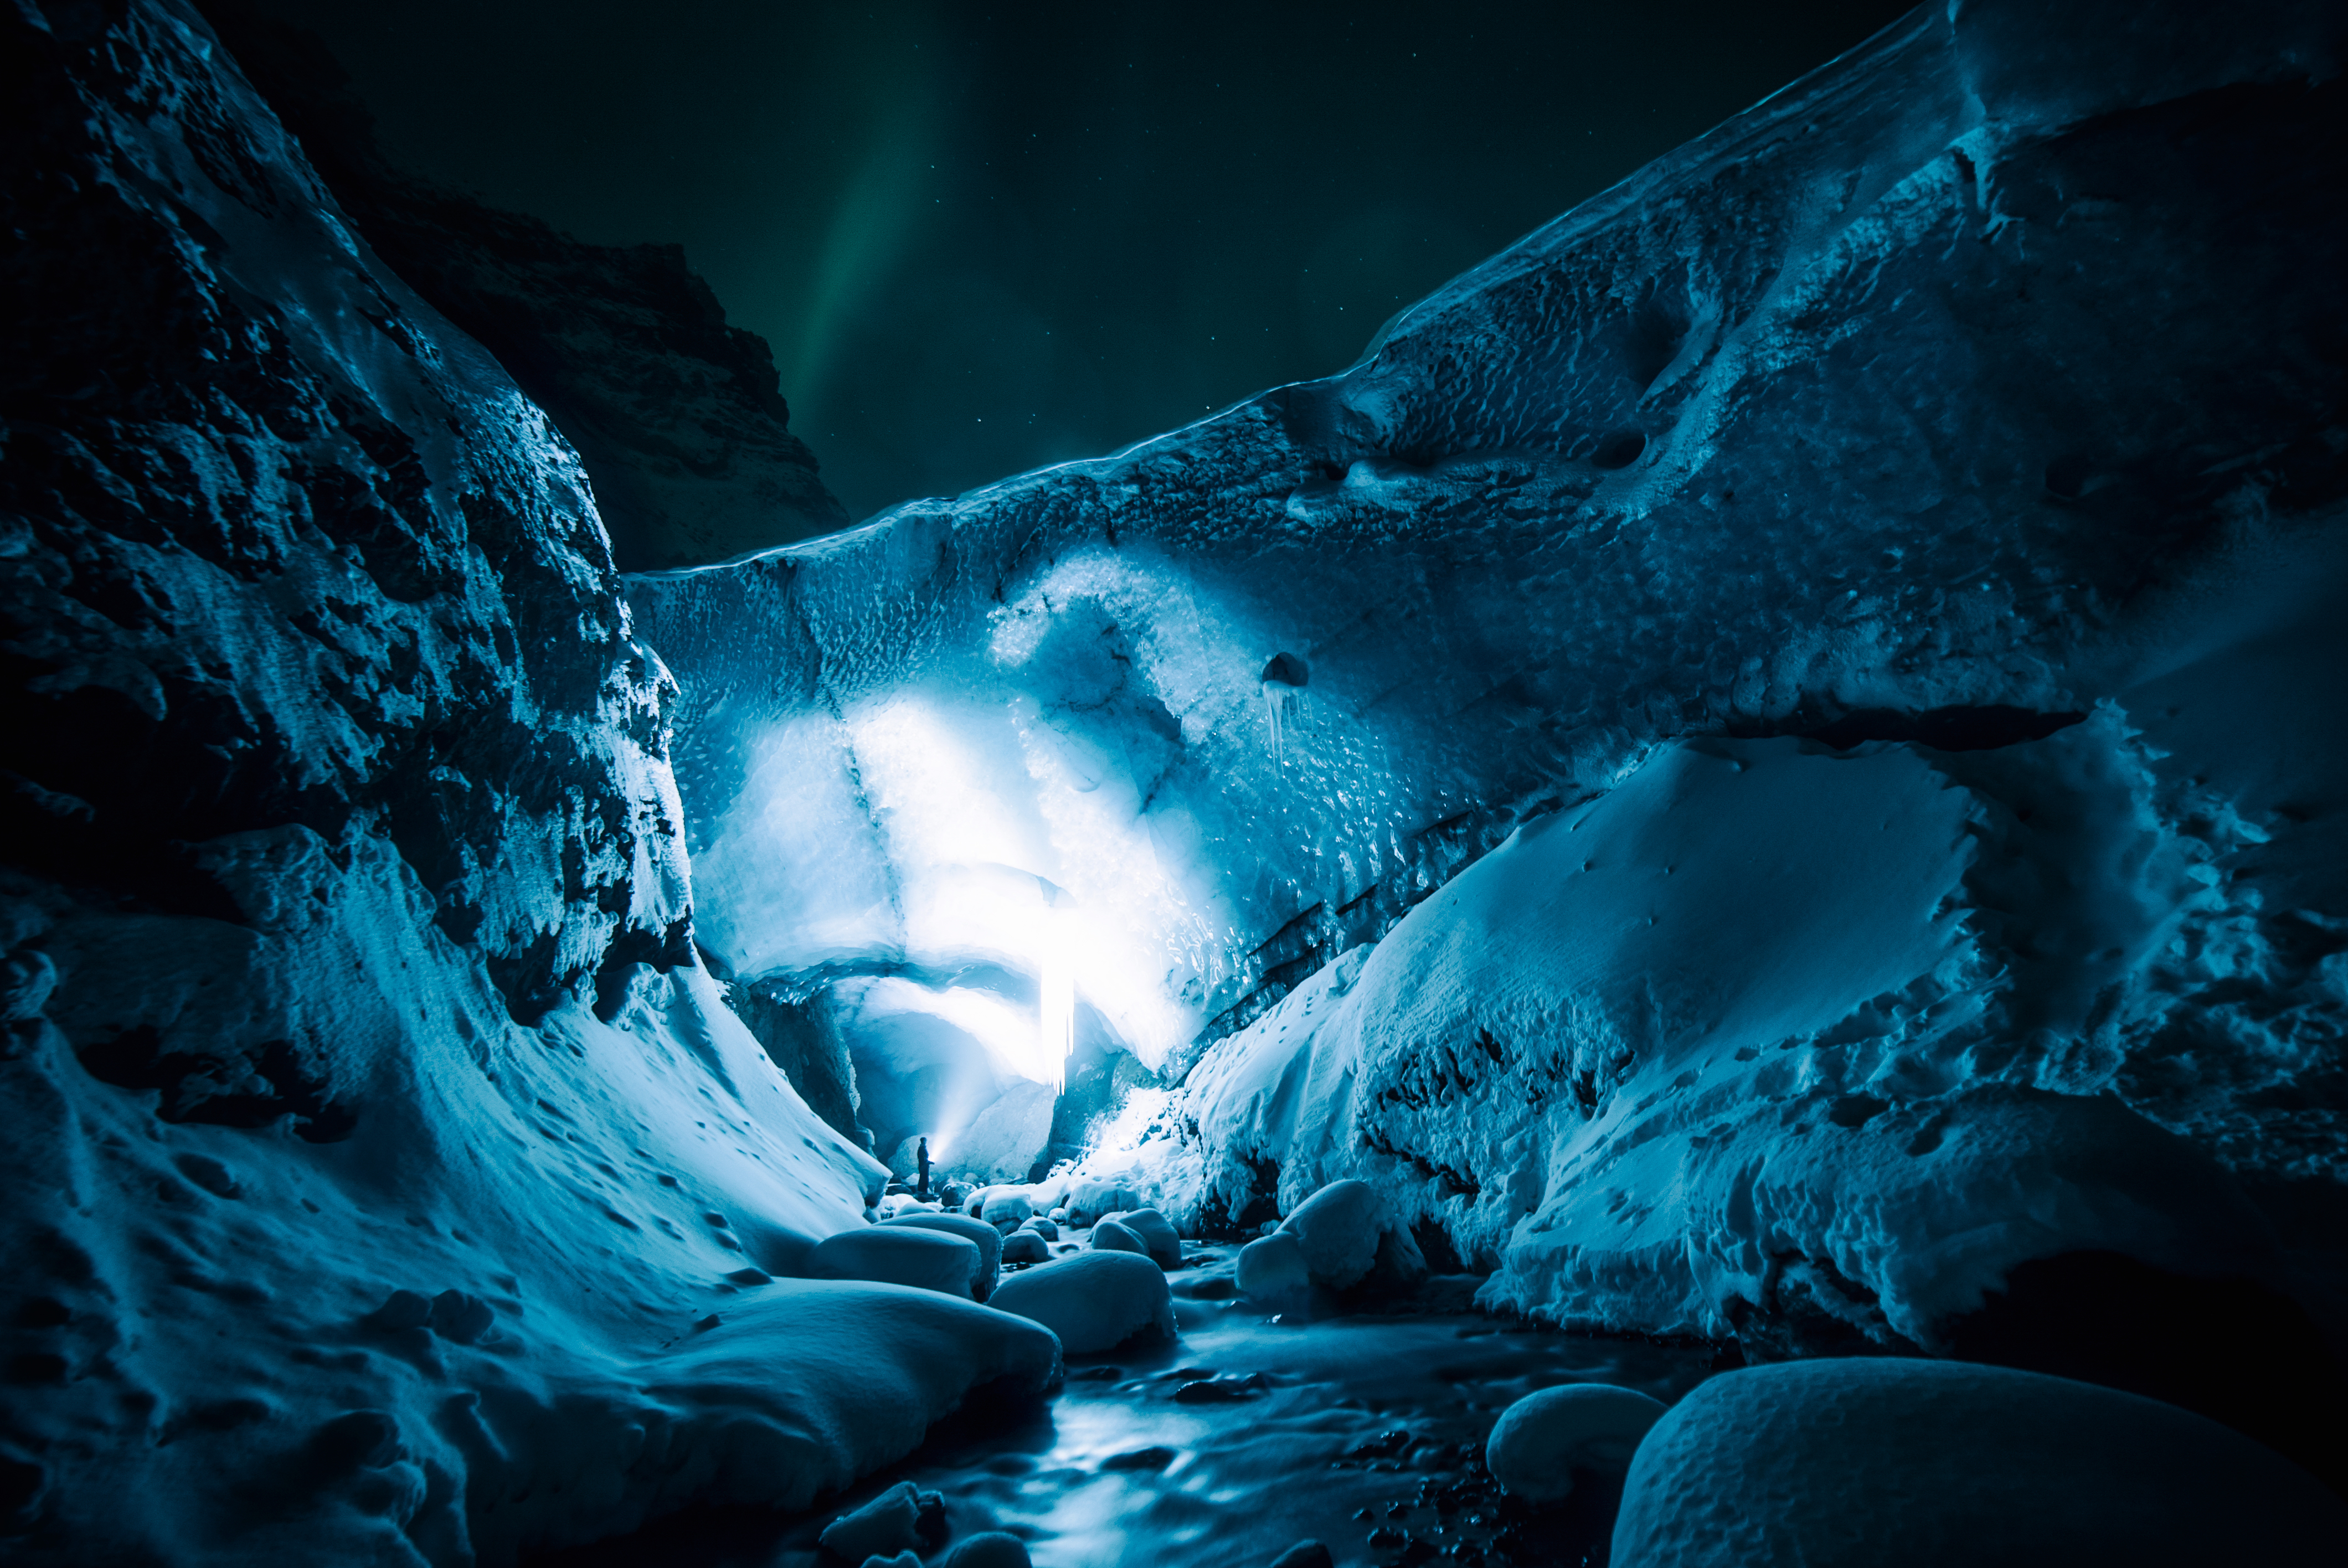
formation, ice, cave, darkness, melting, screenshot, landform, geographical feature, computer wallpaper, glacial landform, ice cave